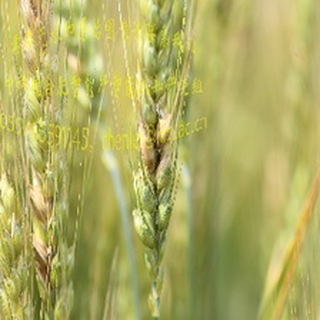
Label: wheat_fusarium_head_blight